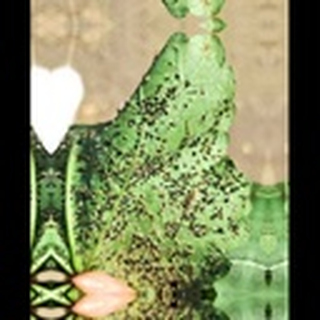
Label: cotton_aphids